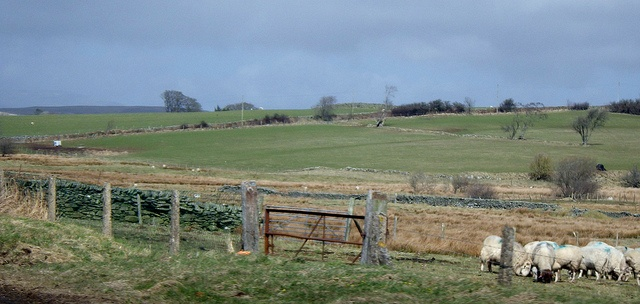
A pasture with sheep inside a fence
A herd of cattle standing on top of a grass field.
There is a picture of an outside region.

A fenced pasture of sheep that are grazing on grass.
A bunch of animals that are standing in the grass.